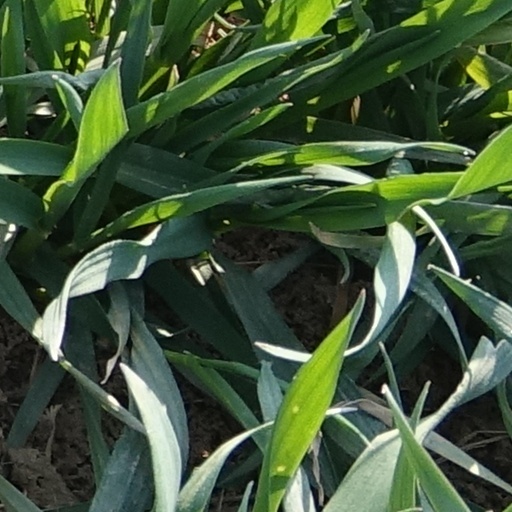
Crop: wheat